History of FC Dinamo București

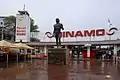
Dinamo's stadium in front is the statue of Ivan Patzaichin

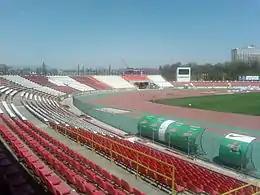
Dinamo Stadium

The current Dinamo Stadium was inaugurated on 14 October 1951. The first match: Dinamo-Locomotiva Timişoara 1–0. Dinamo finished runner-up in the 1951–52 and 1952–53 seasons. Also in 1953, Dinamo played the Final of the Romanian Cup: 0–2 with Metalul Reşiţa.